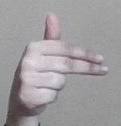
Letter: ghain